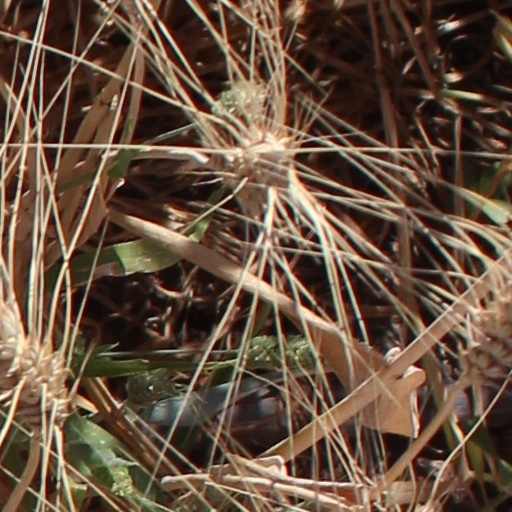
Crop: wheat